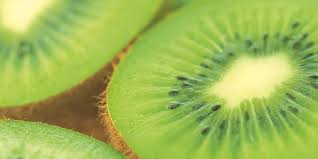
Label: Kiwi